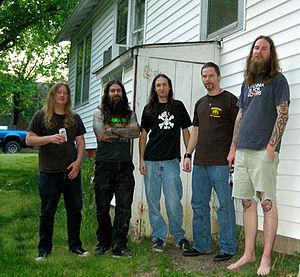
Alabama Thunderpussy est un groupe de heavy metal américain, originaire de Richmond, en Virginie.